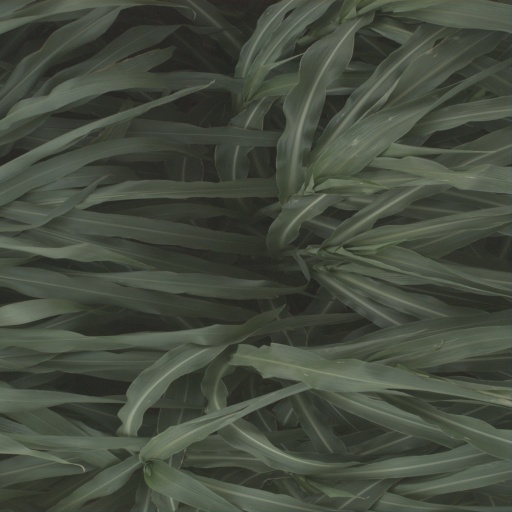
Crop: sorghum